Community and Parish of Saint George Thebarton, Adelaide, South Australia

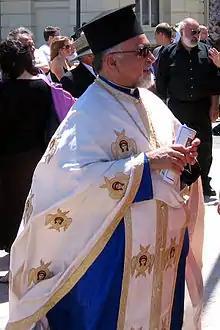
Father Diogenis at the Epiphany celebrations at Glenelg 2008

Throughout the 1950s the area became home to a large number of Greek migrants, and by 1966 they formed 13.4 per cent of the population in Thebarton.